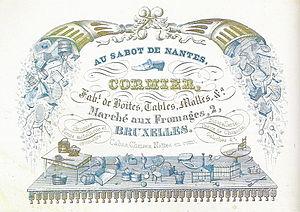
Bruxelles, boissellerie Cormier, XIXe siècle.
La carte porcelaine est une sorte de carte de visite apparue au XIXᵉ siècle. Imprimée à partir d'une lithographie, la carte est recouverte de céruse, qui lui donne son aspect de porcelaine.